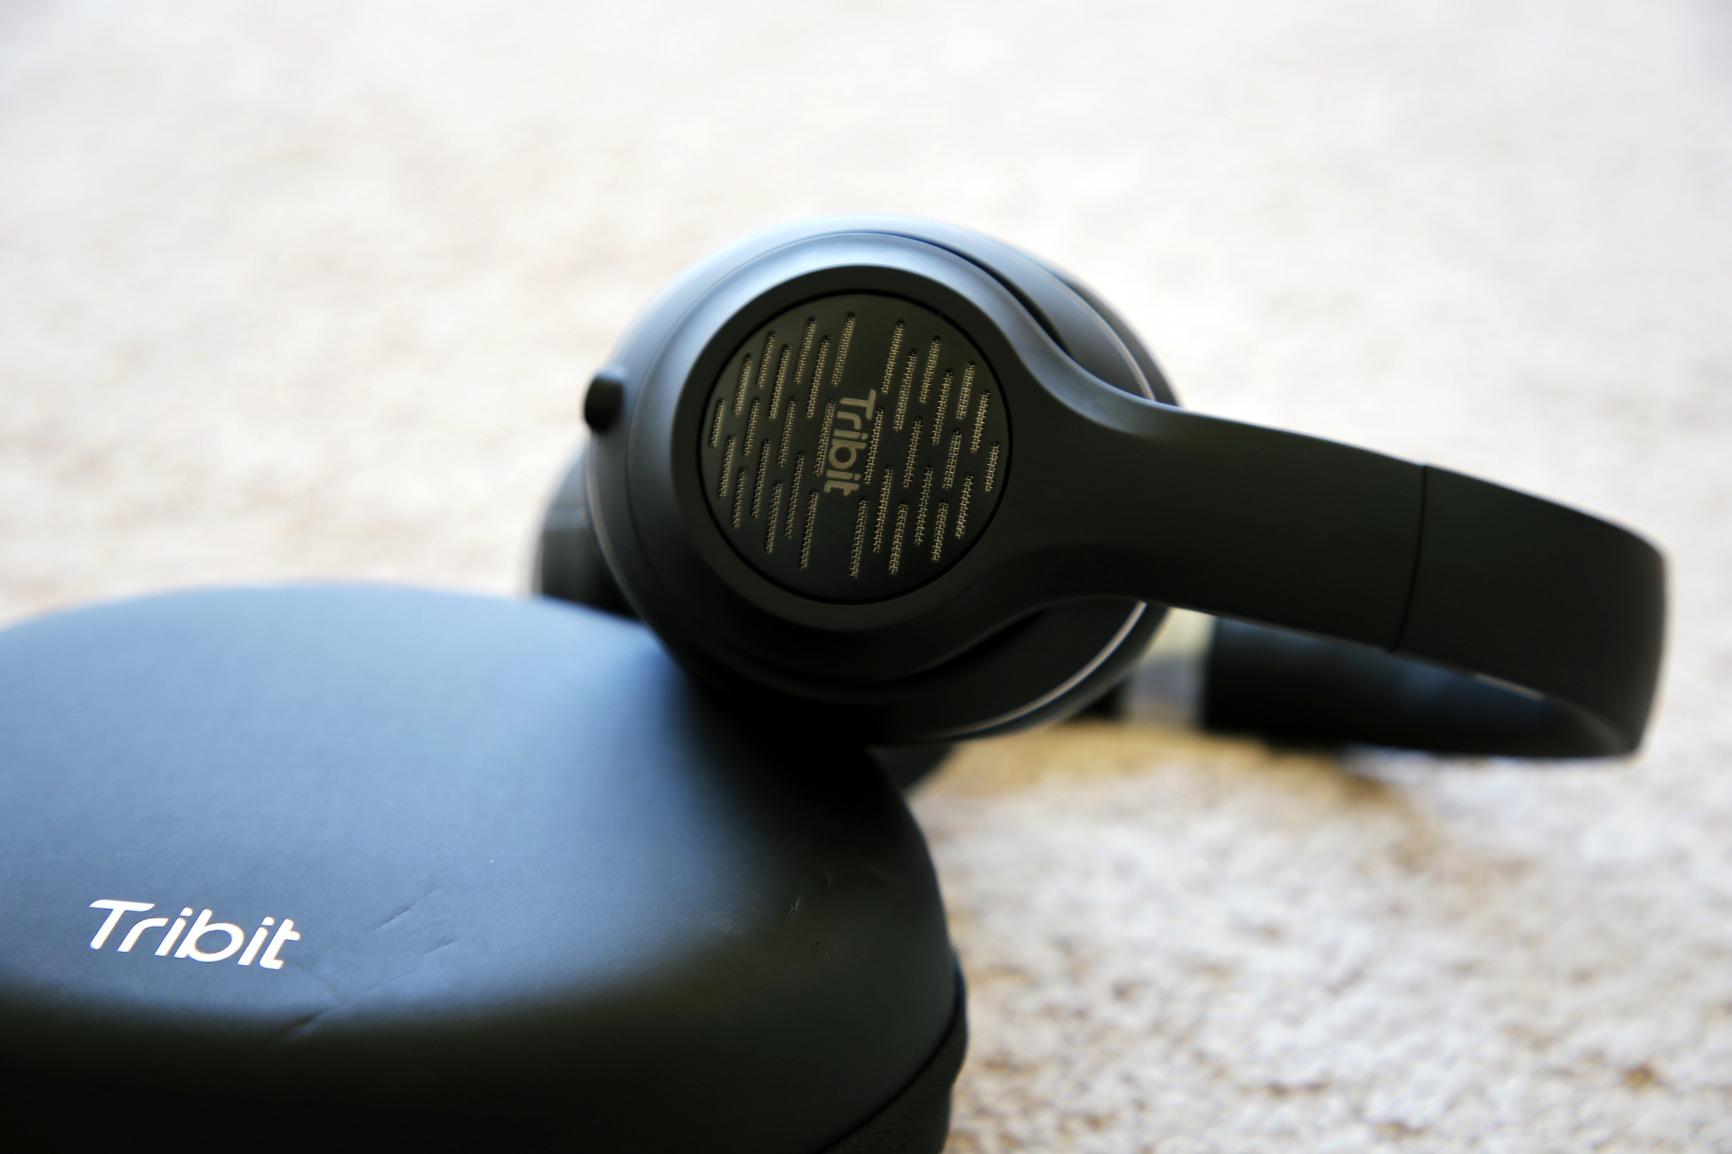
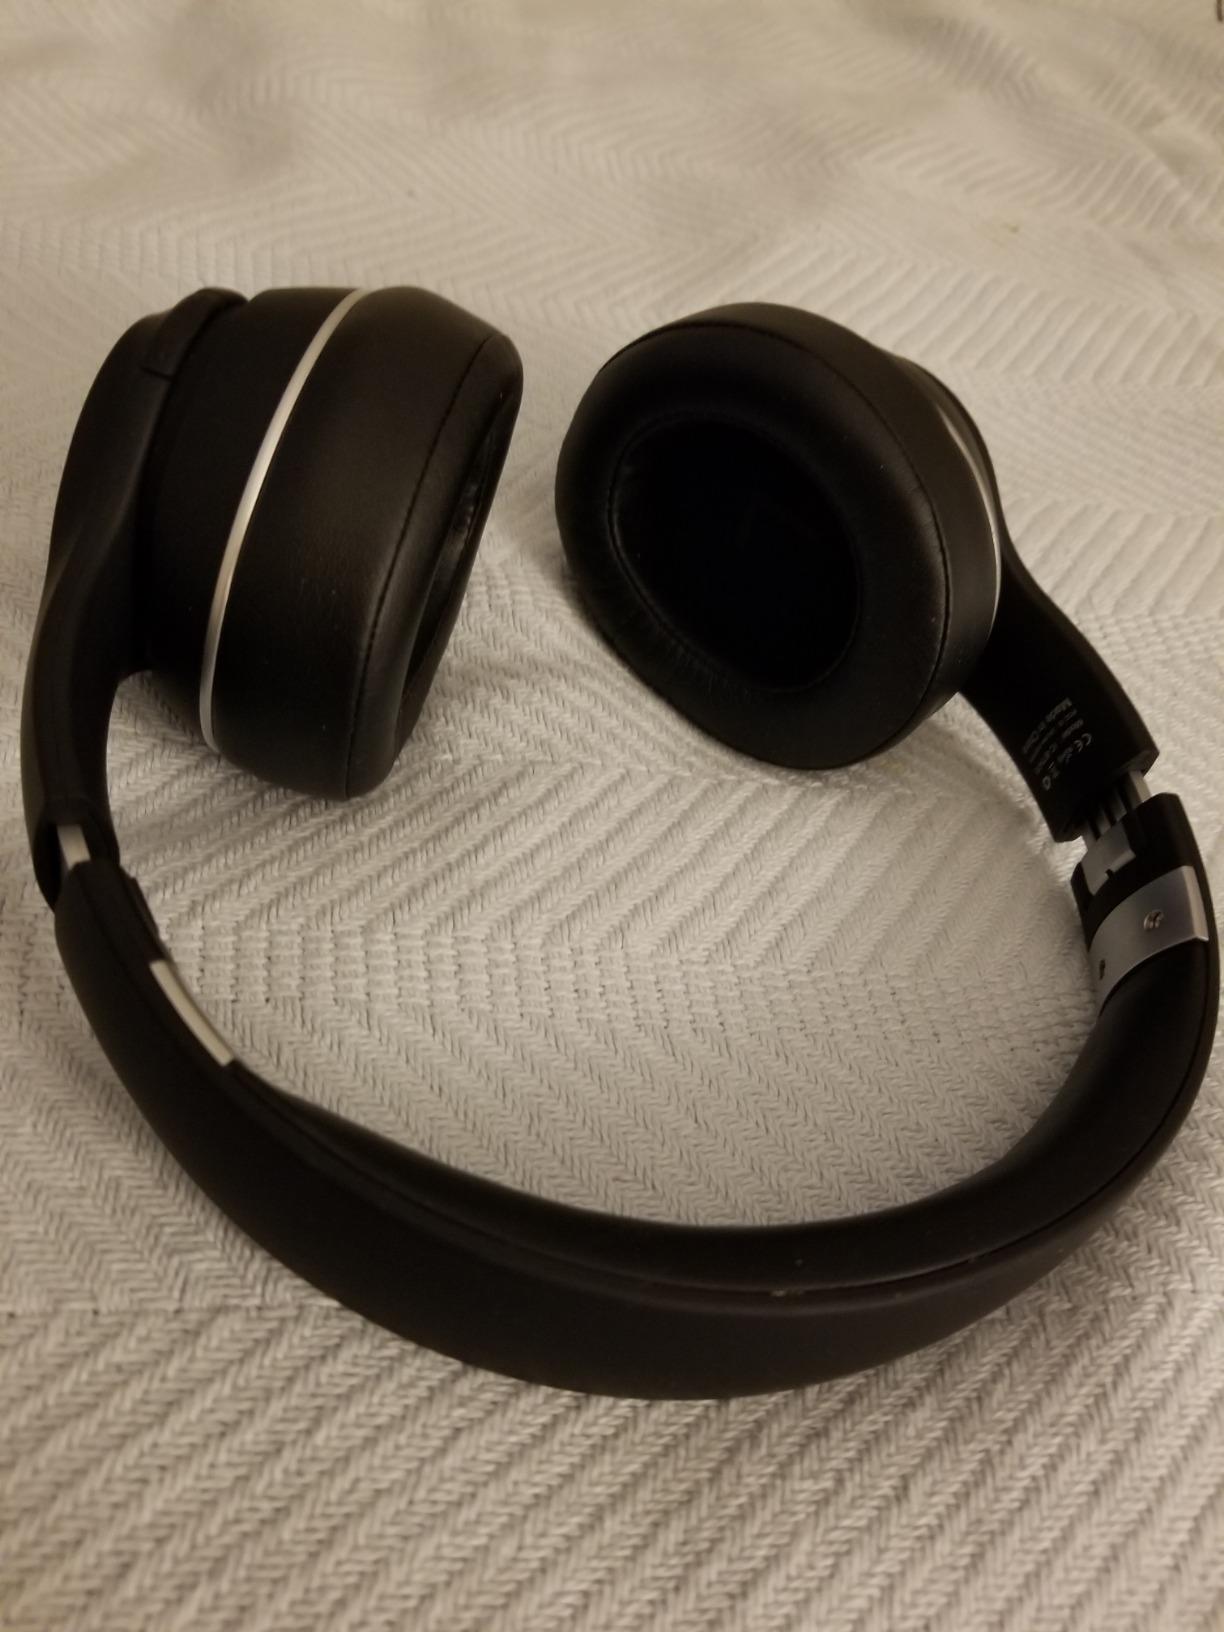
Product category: headphones
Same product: yes